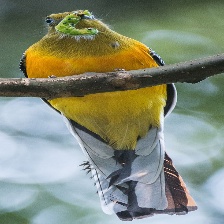
Species: ORANGE BREASTED TROGON
Scientific name: HARPACTES ORESKIOS